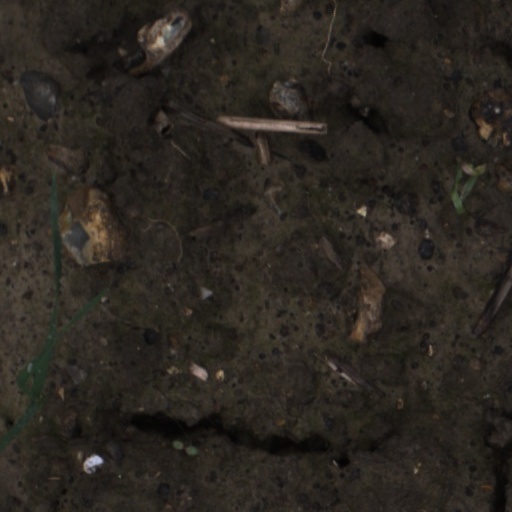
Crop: wheat